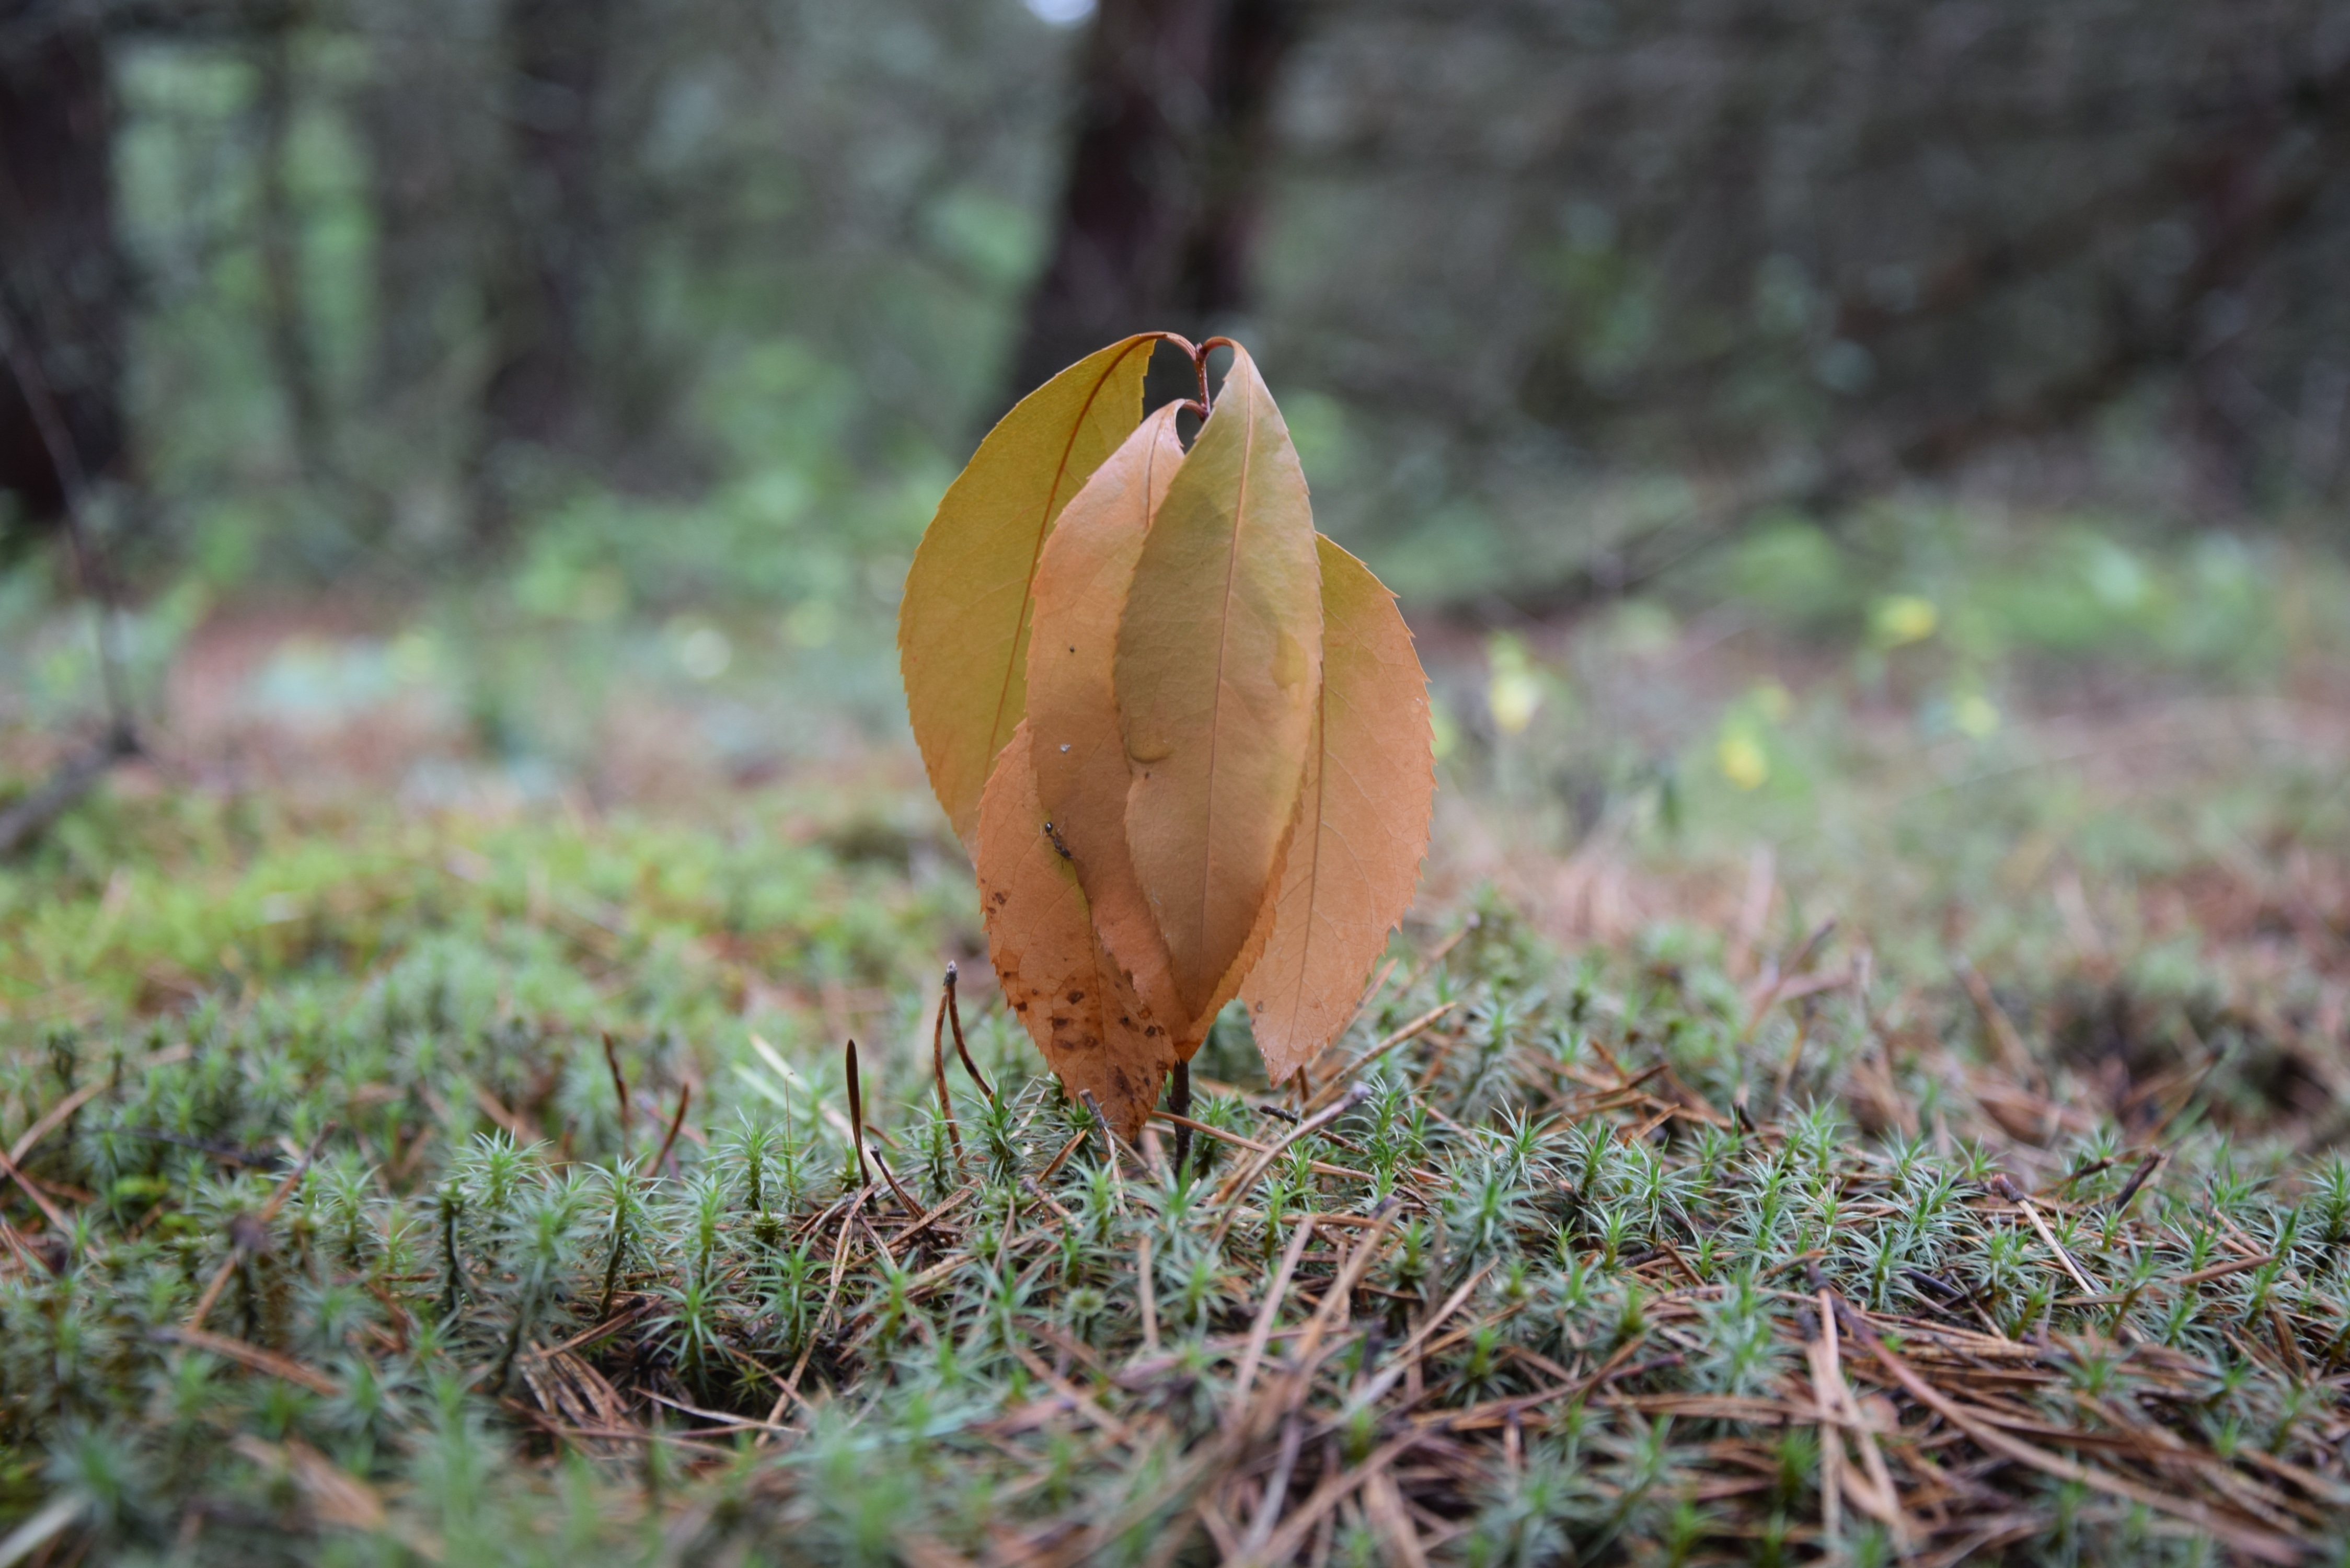
tree, nature, forest, grass, bird, plant, leaf, flower, summer, wildlife, bush, foliage, green, autumn, flora, fauna, plants, woodland, old world flycatcher